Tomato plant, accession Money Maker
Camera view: vertical (180 deg); turntable rotation: 60 degrees
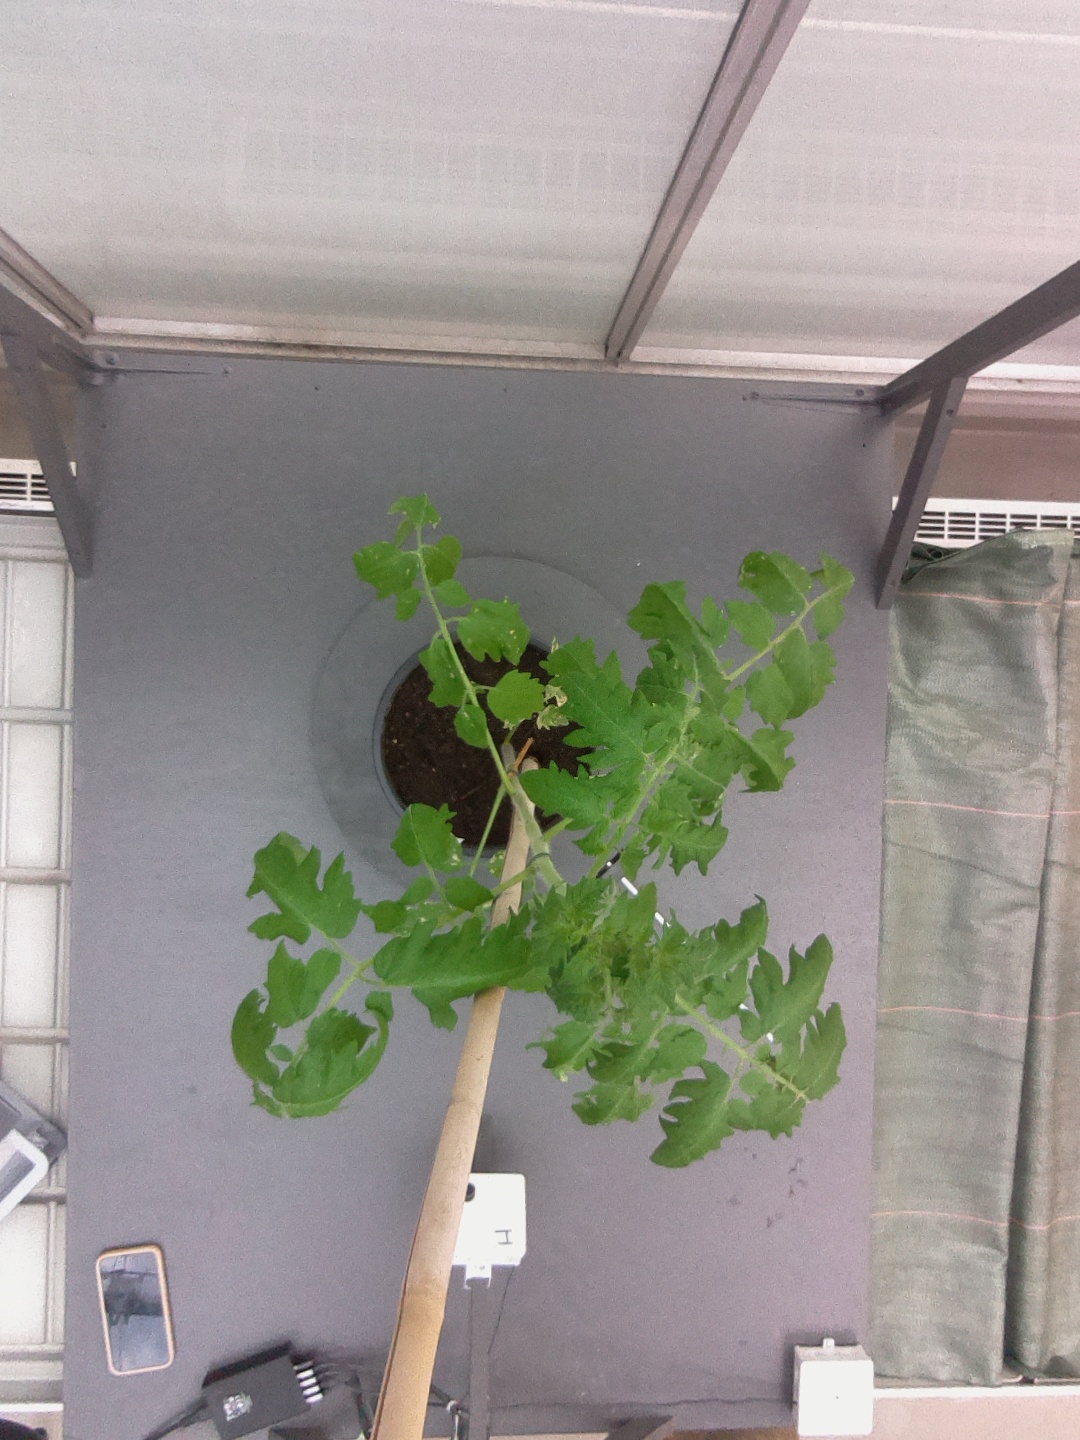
BBCH growth stage 53: 3 inflorescences visible